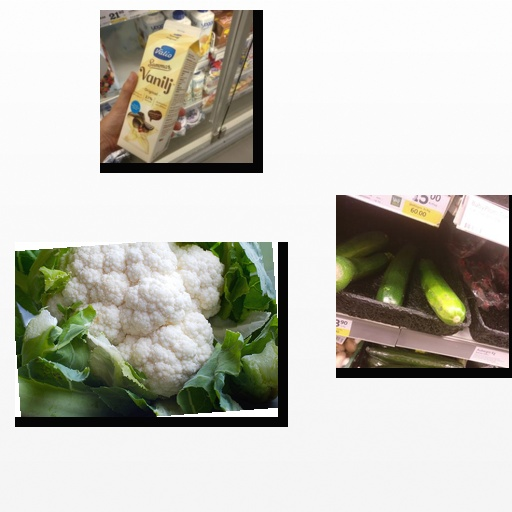
Food items: cauliflower, vanilla_yogurt, zucchini